Sher Singh

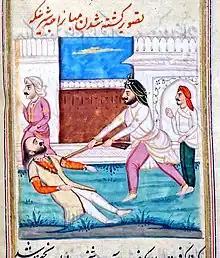
Depiction of the assassination of Maharaja Sher Singh by the Sandhawalia Sardars

Sher Singh became the maharaja on 27 January 1841, after the sudden death of Nau Nihal Singh whose death was set in motion, some say purposely while returning from his father's cremation. He was the half-brother of Nau Nihal Singh's father, former Maharaja Kharak Singh.